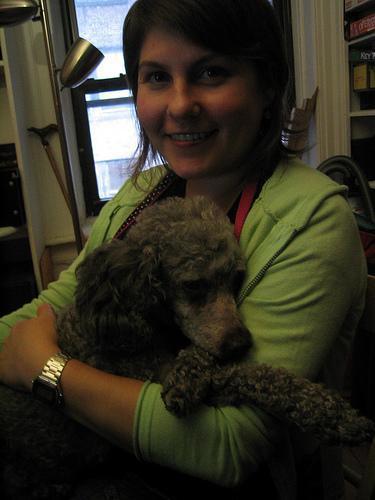
miniature_poodle